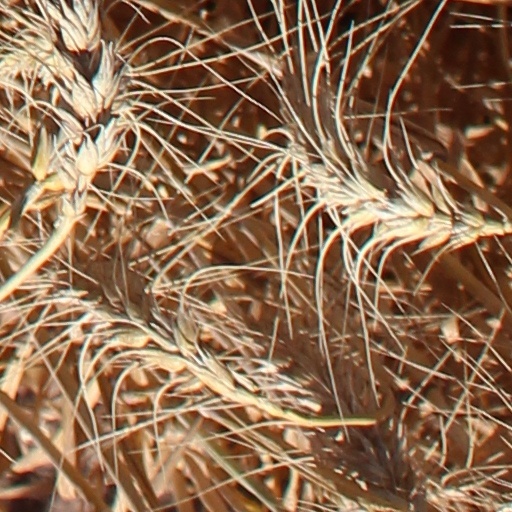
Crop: wheat